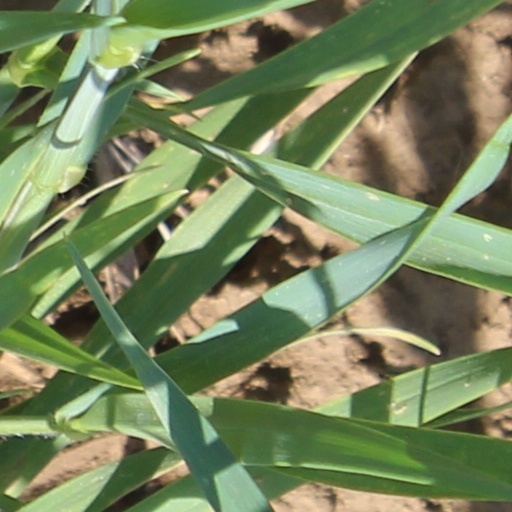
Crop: wheat